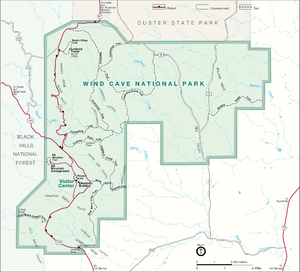
Wind Cave National Park
Kort over parken
Wind Cave National Park er en nationalpark i delstaten South Dakota i USA. Parken blev etableret 9. januar 1903, og er på 114 km². De vigtigste naturattraktioner i parken er selve hulen Wind Cave med dens spektakulære kalkformationer, og et af de største prærieområder i USA.